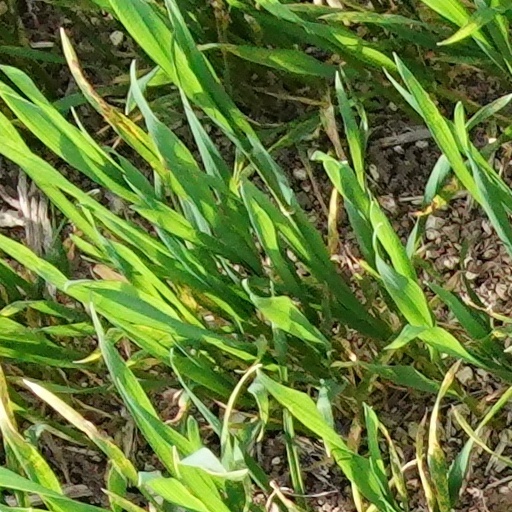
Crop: wheat